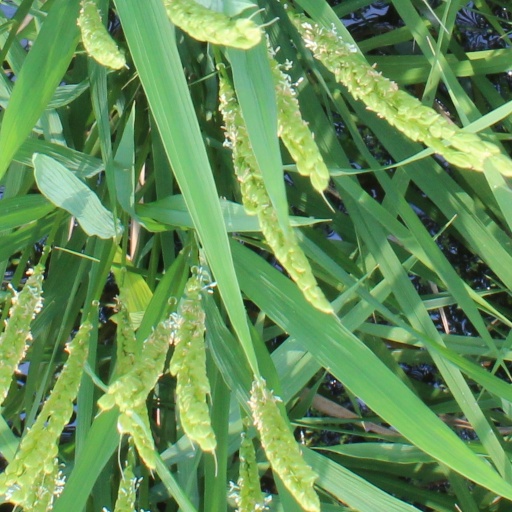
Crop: rice